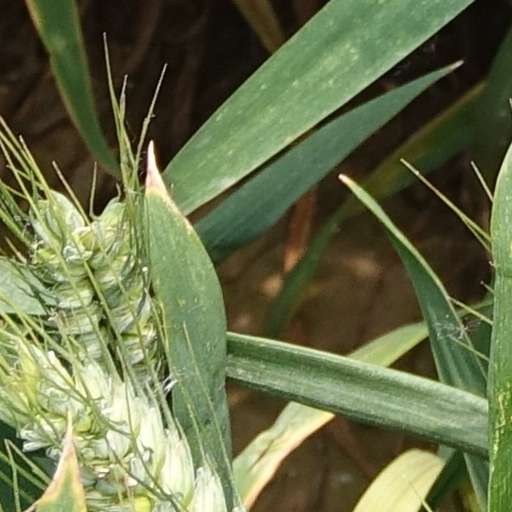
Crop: wheat